Cocktail umbrella

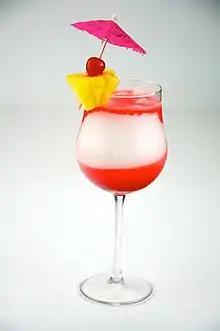
Piña Colada with a cocktail umbrella

Drinks that commonly use a cocktail umbrella include the Blue Hawaii, Clipper-Tini, Hawaiian Margarita, Lava Lava, Lava Pi, Mac Nut Martini, Mai Tai, and Piña Colada.